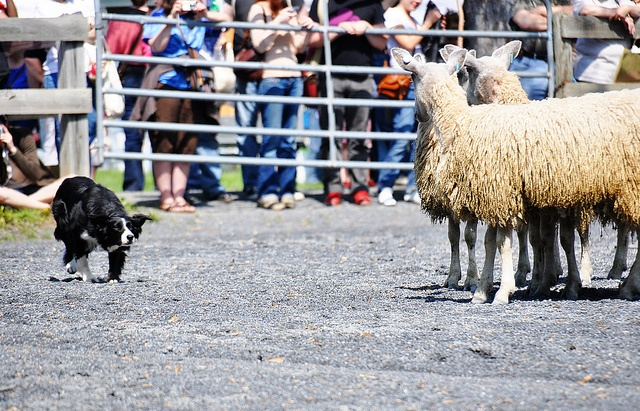
A sheepdog herds sheep in front of a group of people.
A dog staring at two sheep in front of a crowd.
a black and white dog is herding some white animals
A cattle dog attempting to round up some sheet.
A border collie positioned in preparation to herd some sheep.